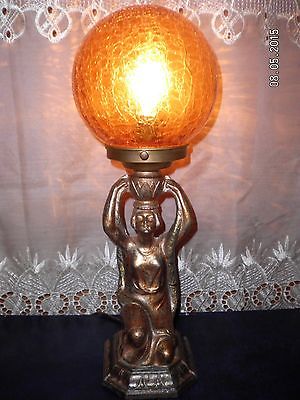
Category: lamp